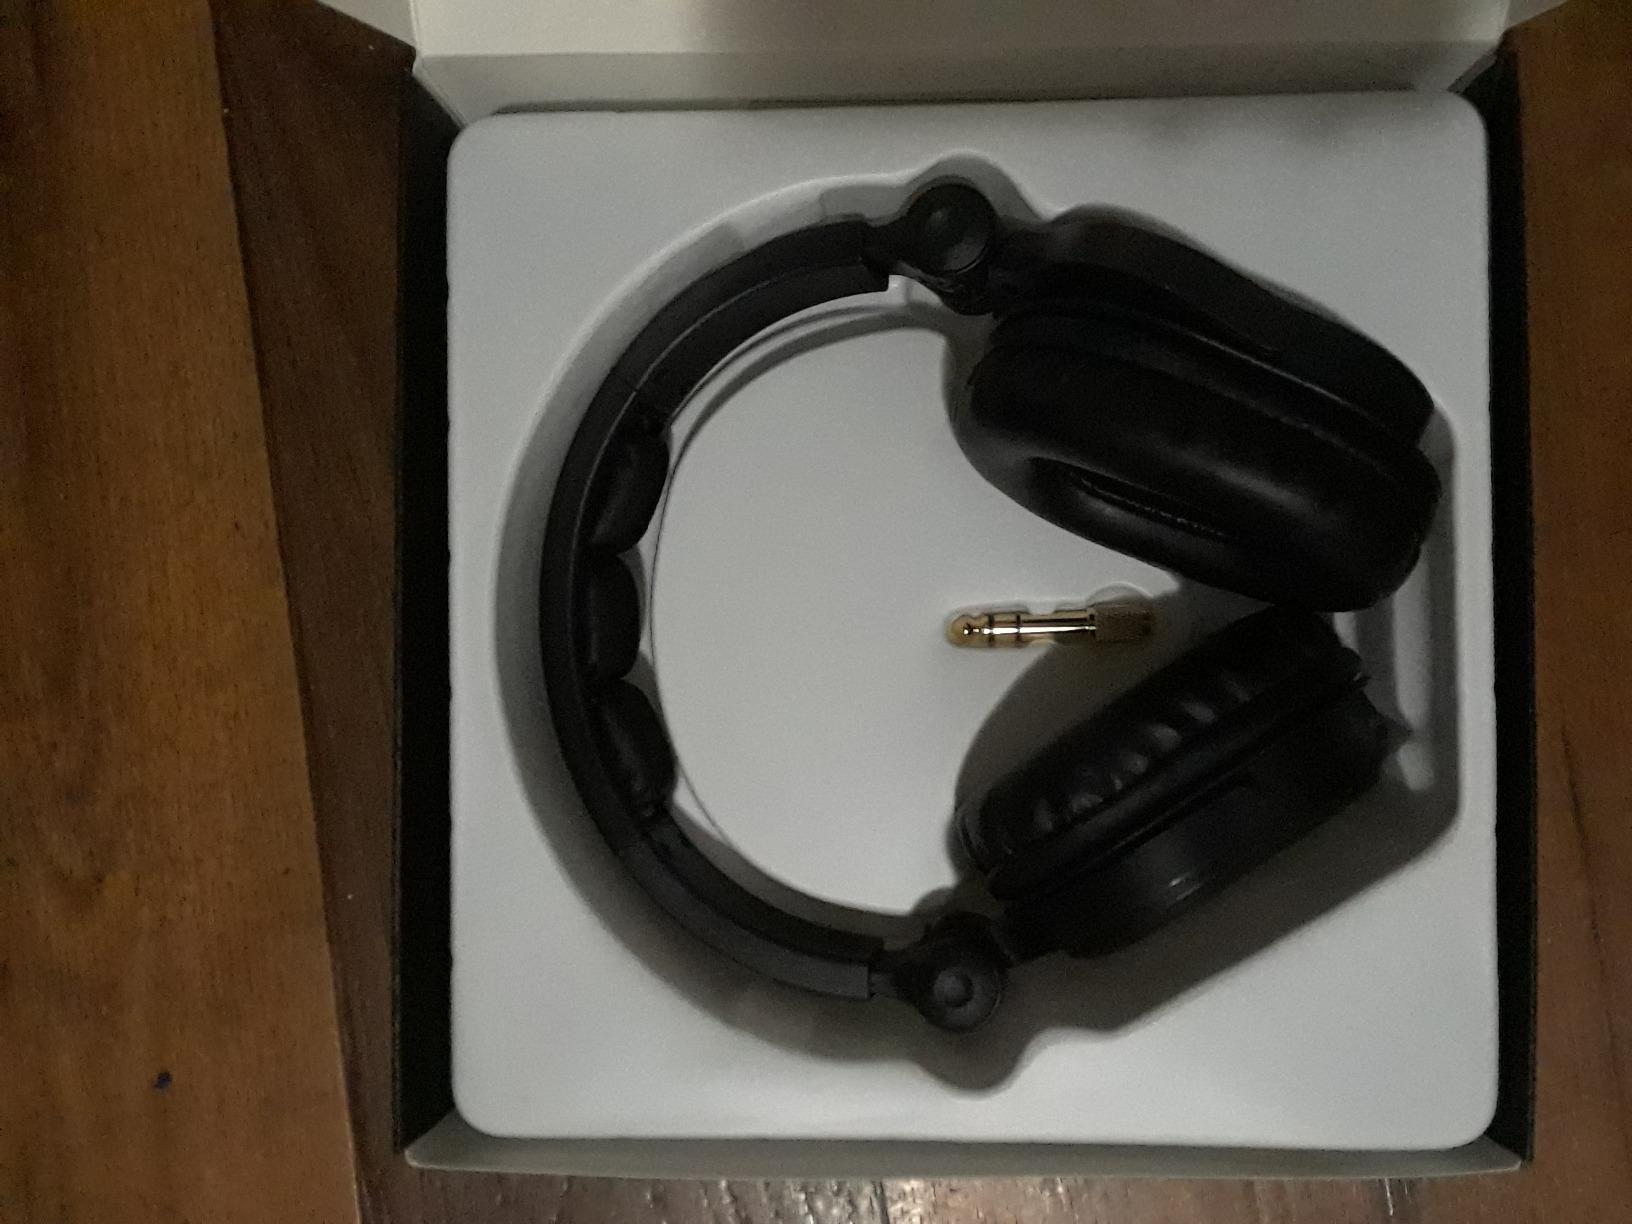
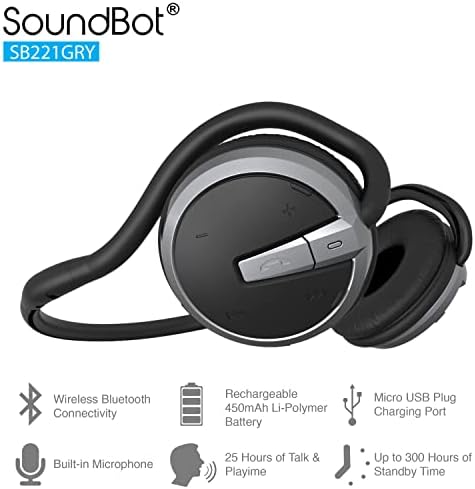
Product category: headphones
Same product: no